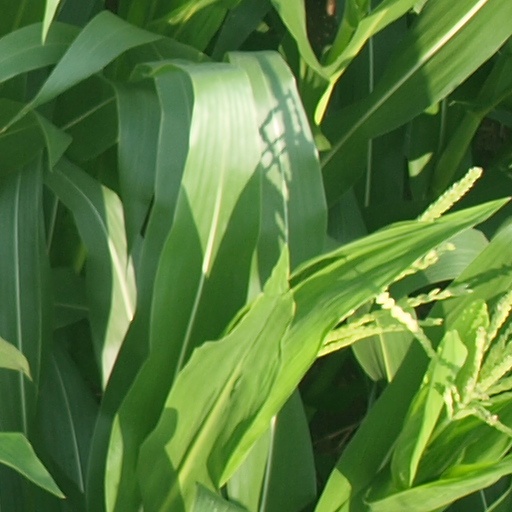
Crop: maize; corn